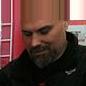
Age: 61